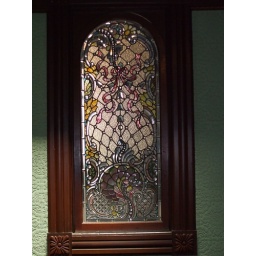
Stain glass window in Winchester House (there's a room on the other side)